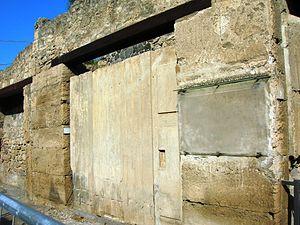
La menuiserie extérieure est une menuiserie conçue pour habiller les baies, c’est-à-dire les portes et fenêtres. Elles sont généralement réalisées en bois, aluminium, PVC ou acier. Des solutions mixtes sont parfois envisagées. Les menuiseries extérieures sont fabriquées à partir de profilés préfabriqués qui sont assemblés par le menuisier pour s'adapter aux dimensions de la baies. Le menuisier pose ensuite les menuiseries.